Plymouth Meeting, Pennsylvania

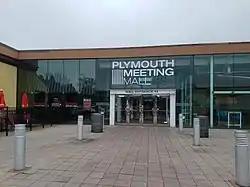
Plymouth Meeting Mall

The historic Plymouth Friends Meetinghouse, built in 1708, is located within the town.